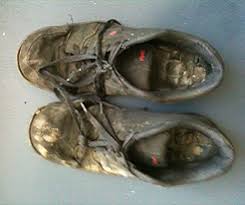
Waste category: shoes